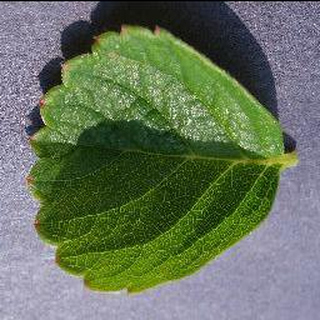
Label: healthy_strawberry